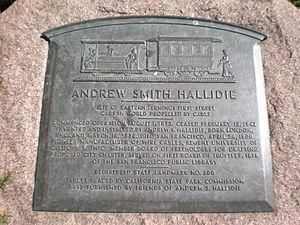
Les Cable Cars de San Francisco sont les tramways à traction par câble de la ville américaine de San Francisco. Ils sont devenus l'une des icônes de San Francisco. Ils rentrent dans la catégorie des remontées mécaniques, puisque le système est l'ancêtre des transports de passagers par câble à attaches débrayables.